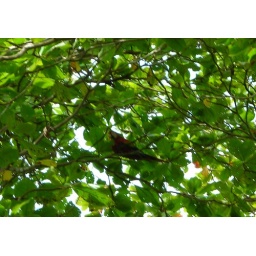
bird in tree